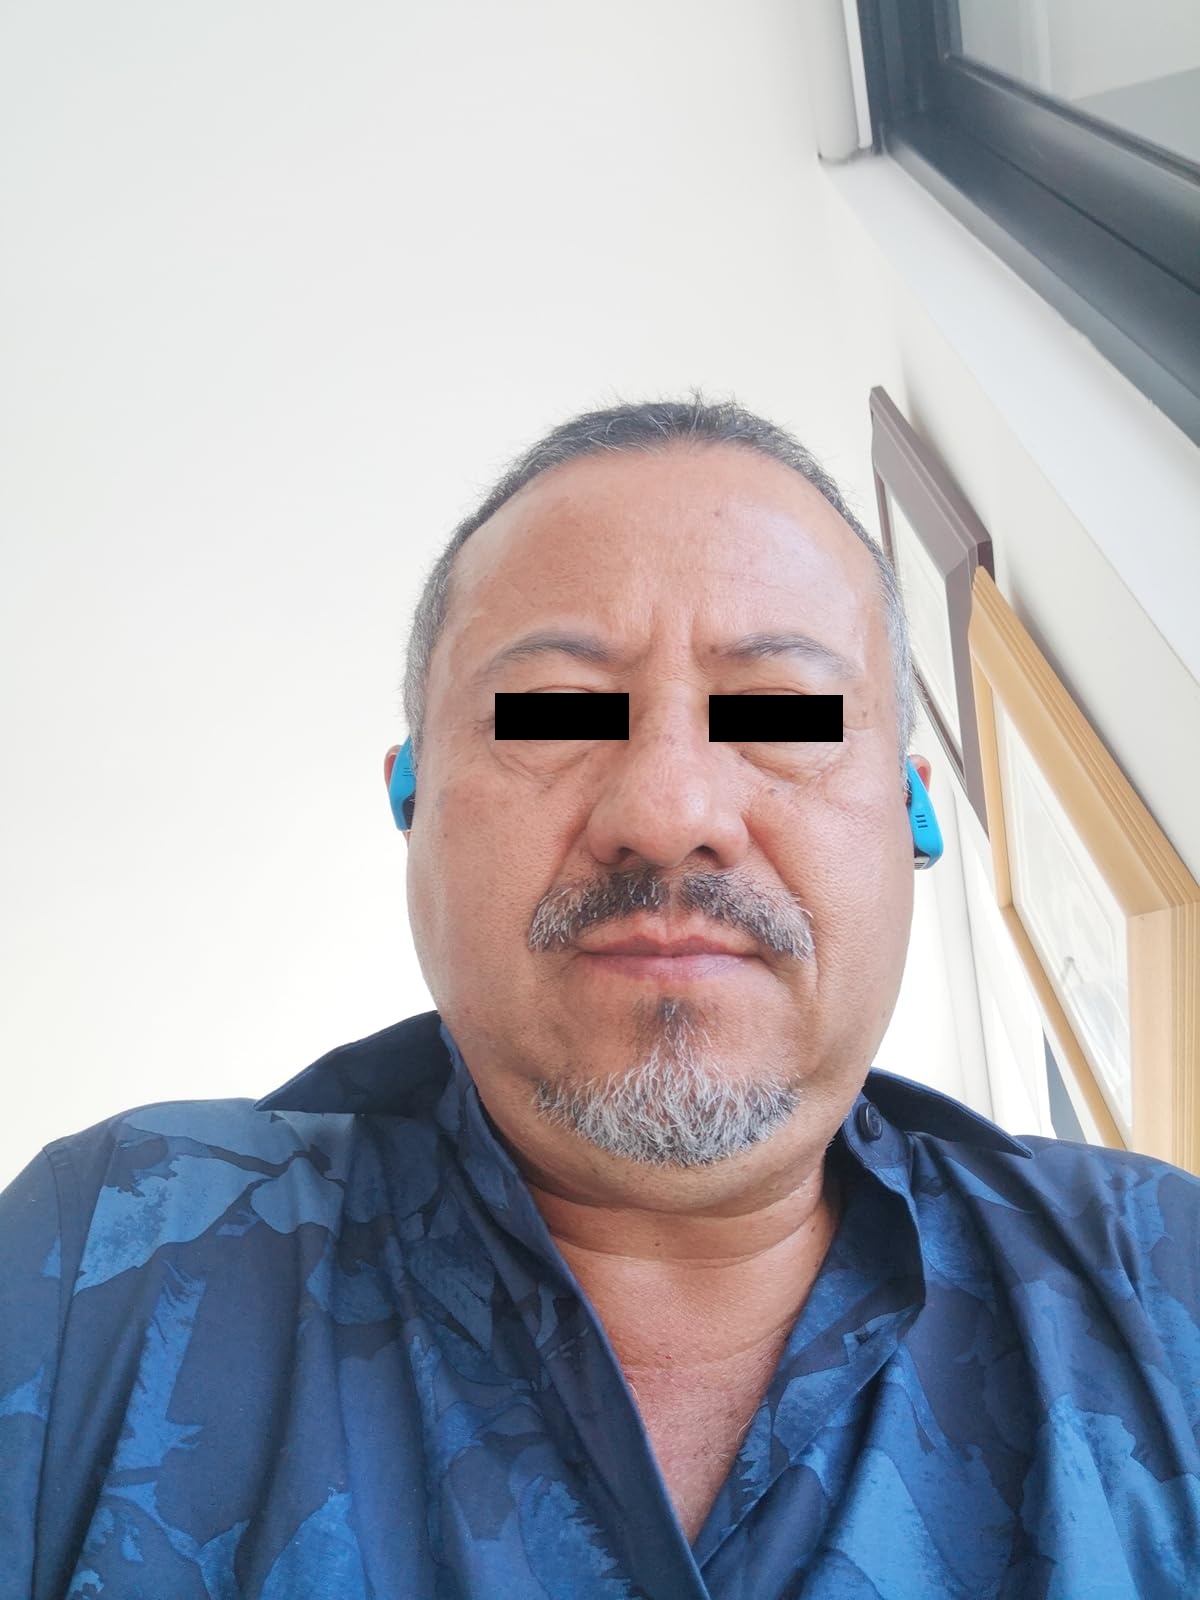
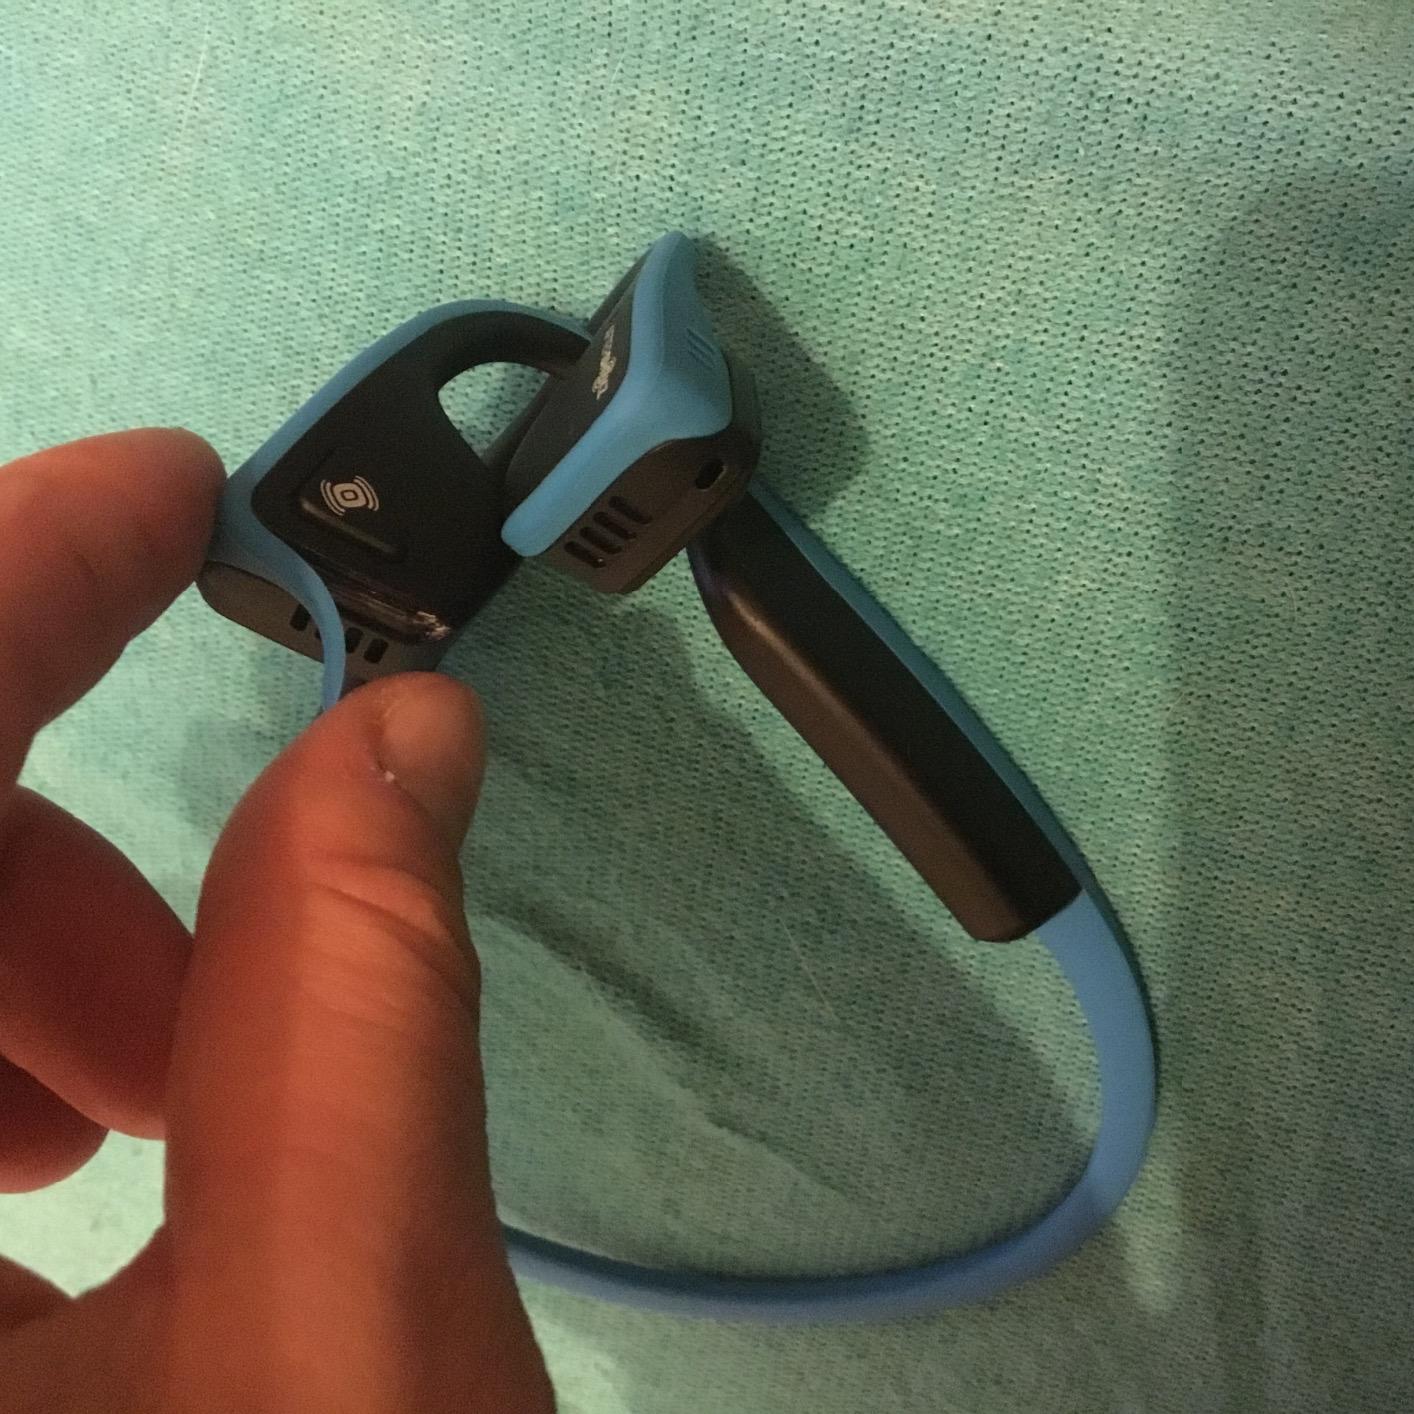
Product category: headphones
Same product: yes